Syrian nationalism

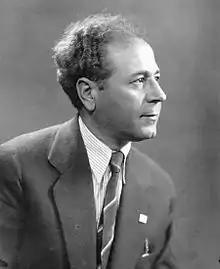
Antoun Saadeh, the founder of SSNP

Syrian nationalism often advocates a "Greater Syria", based on ancient concepts of the boundaries of the region then known as "Syria" (stretching from southern Turkey through Lebanon, Palestine into Jordan), but also including Cyprus, Iraq, Kuwait, the Ahvaz region of Iran, the Sinai Peninsula, and the Cilicia region of Turkey.